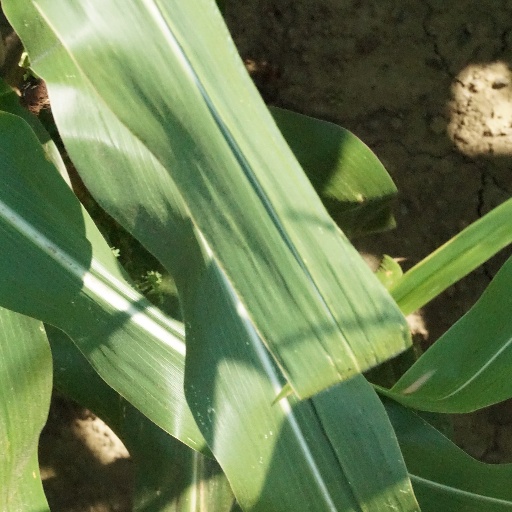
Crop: maize; corn